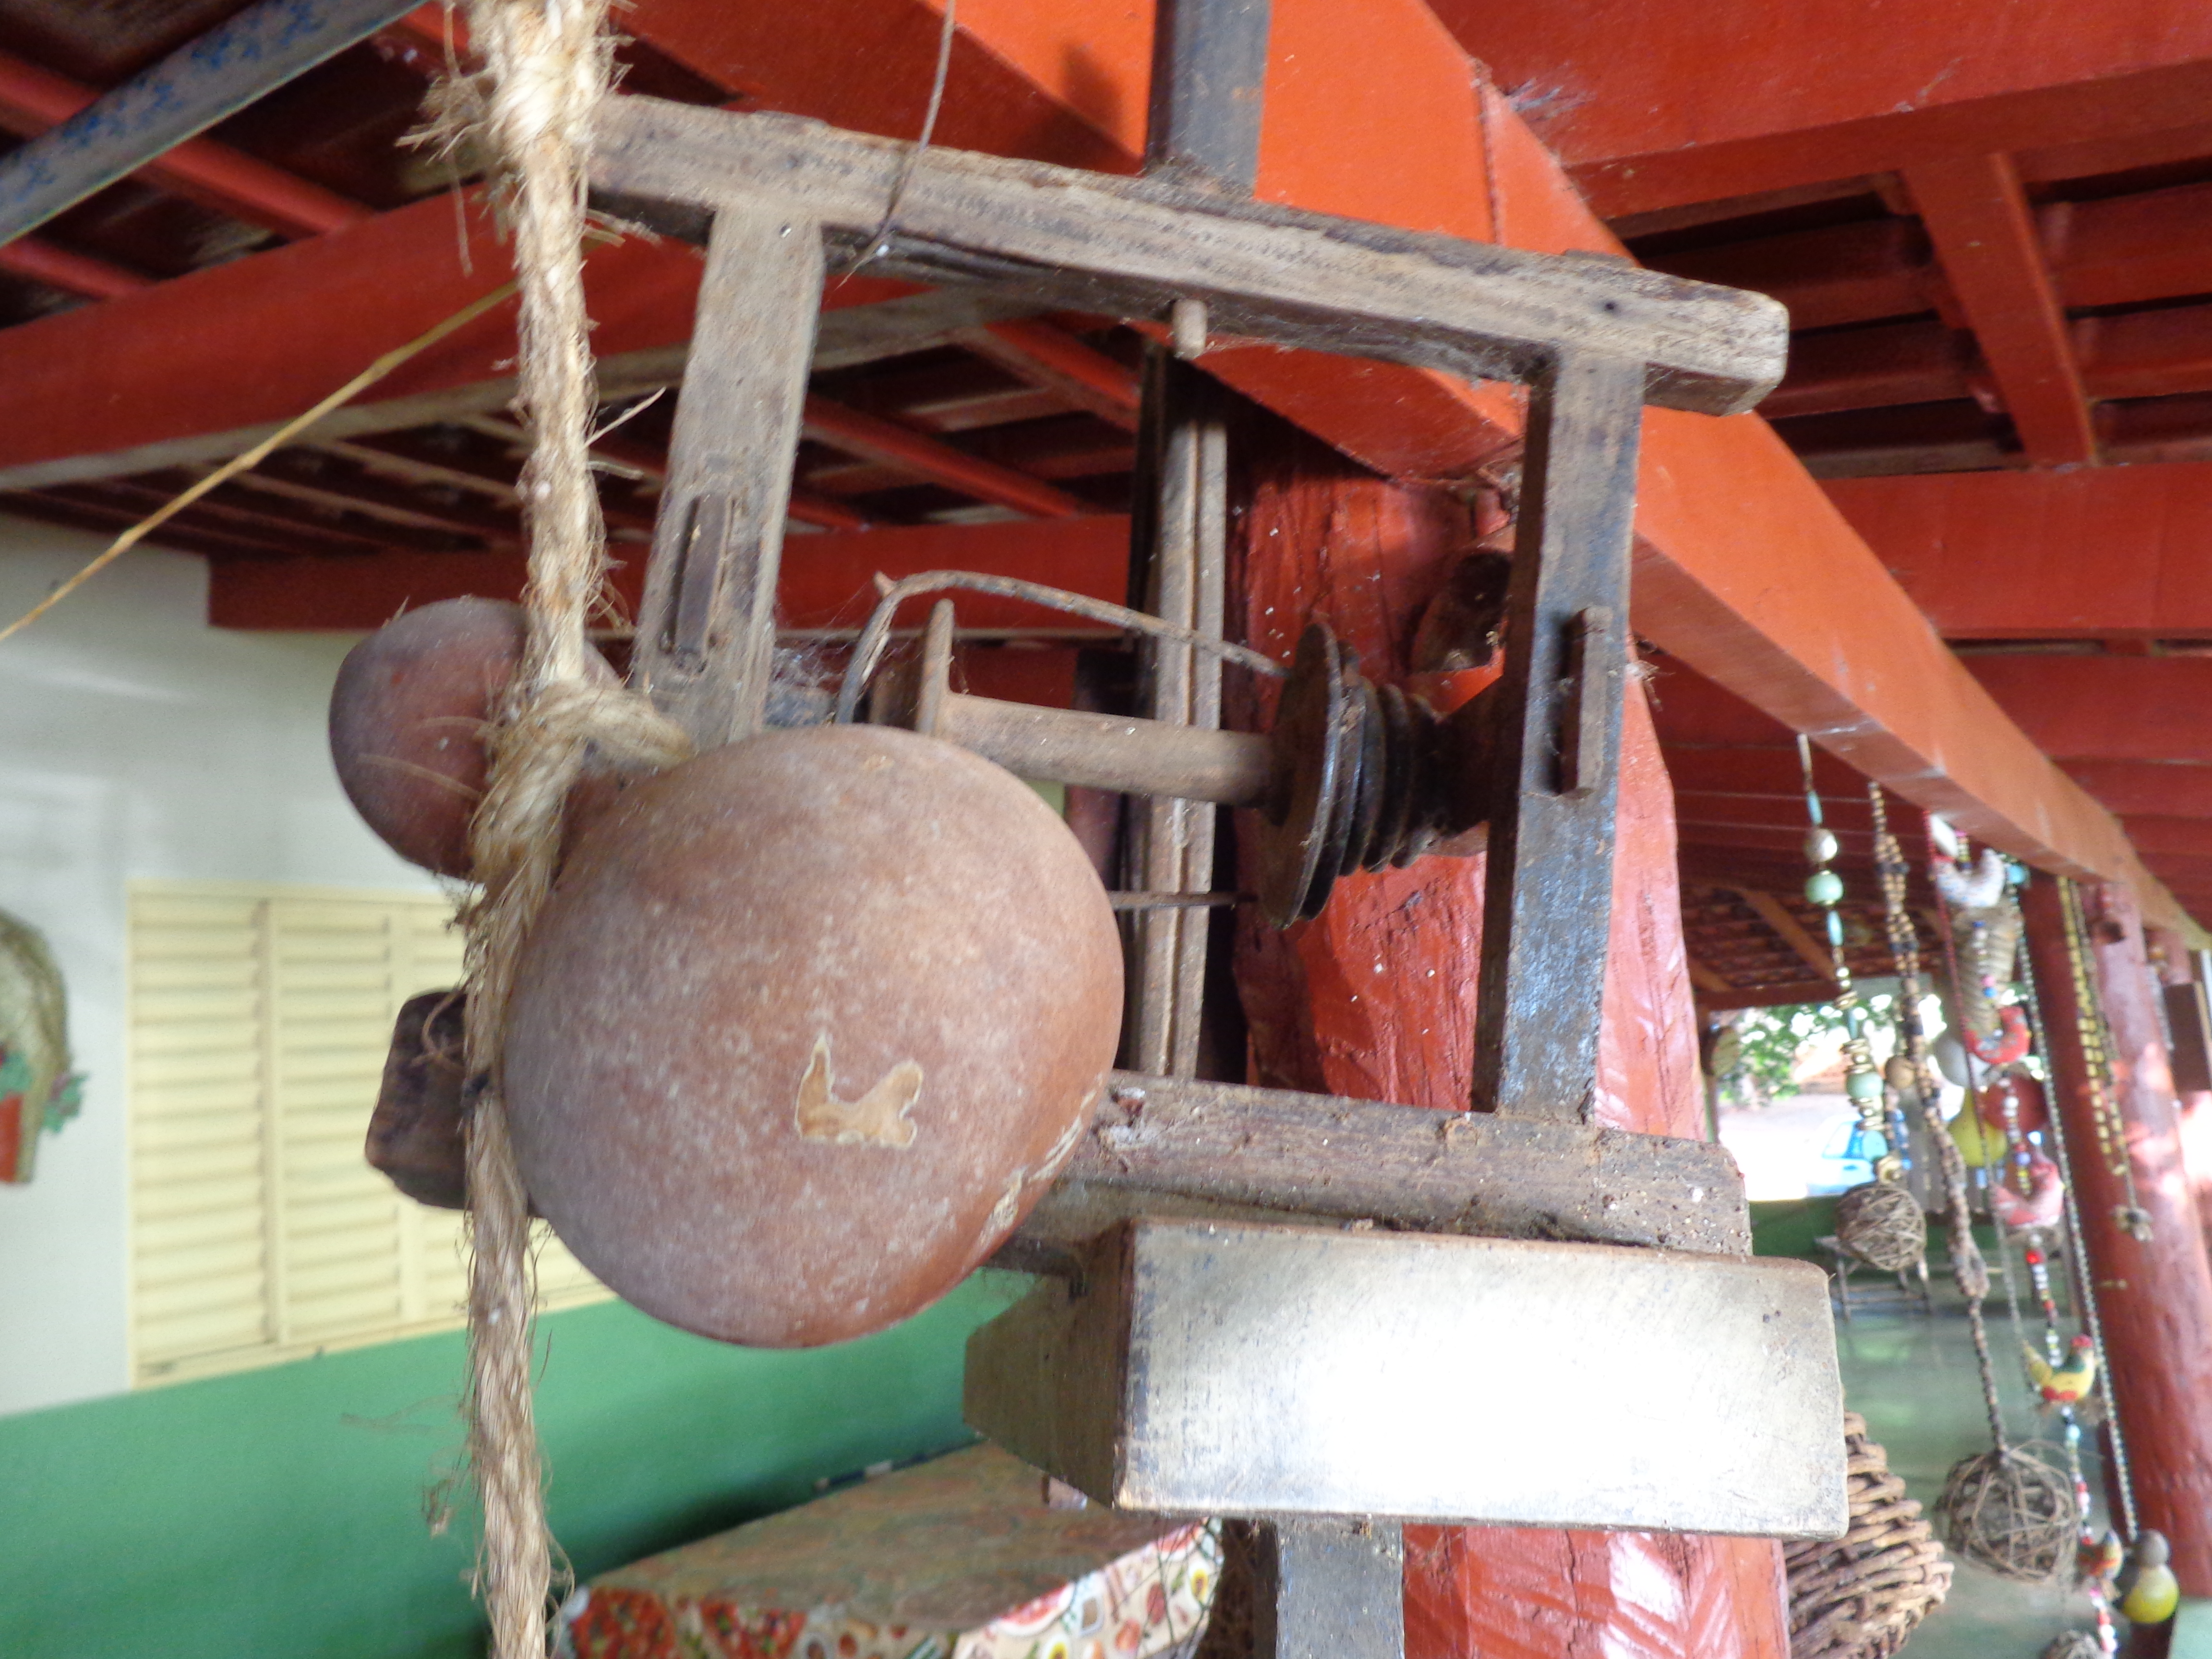
natural